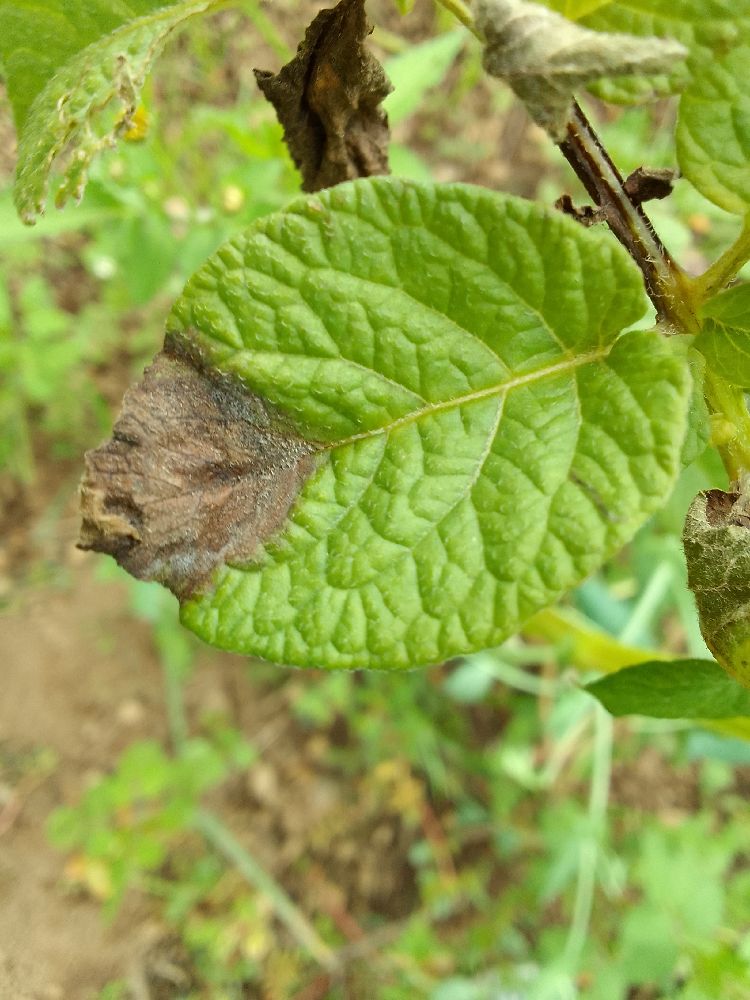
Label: Early blight